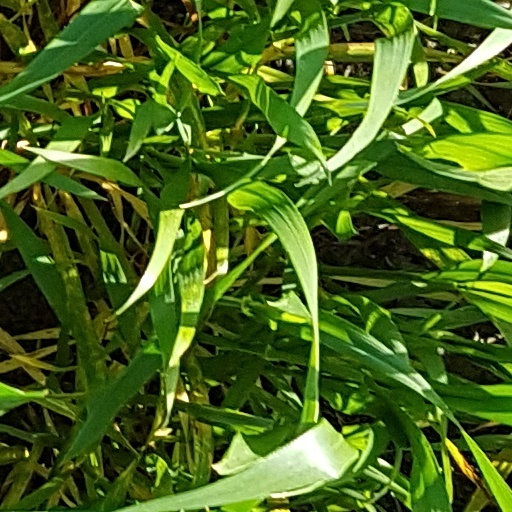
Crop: wheat